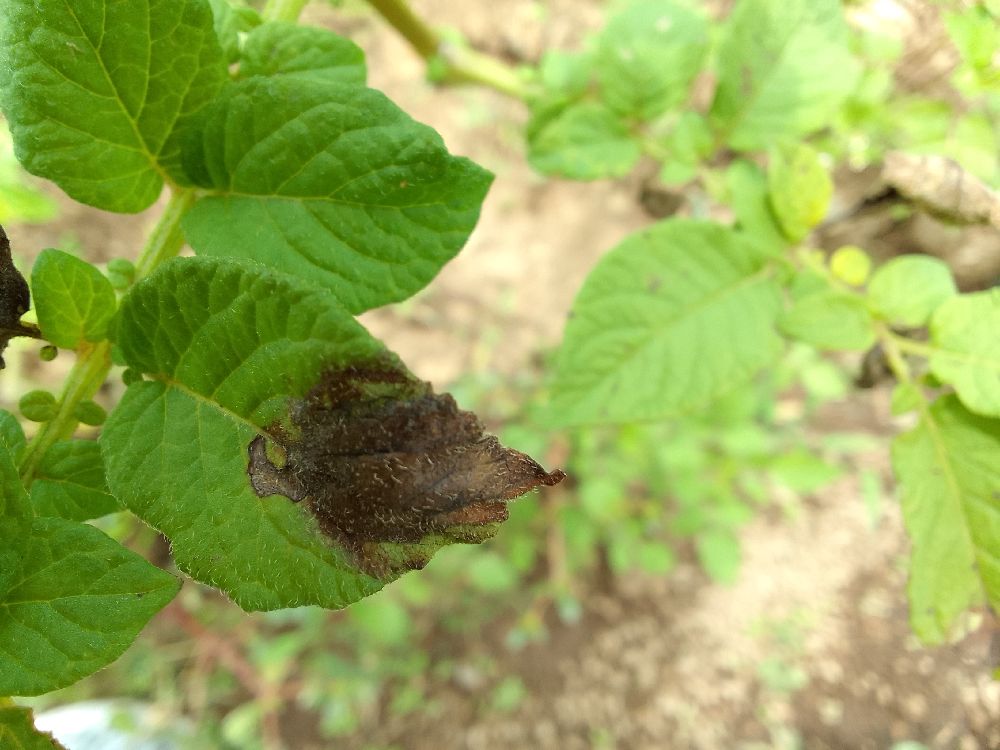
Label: Late blight